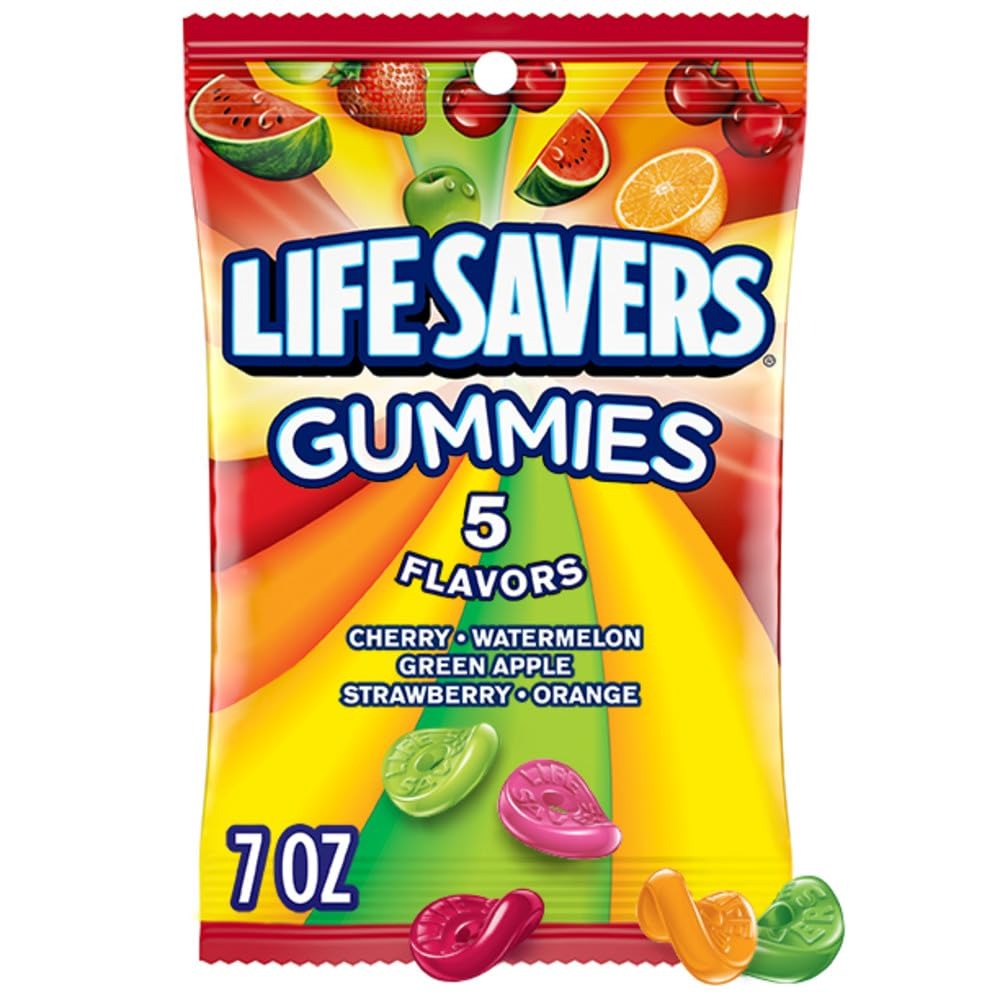
Item Name: LIFE SAVERS Gummy Candy, 5 Flavors, 7 oz Bag
Bullet Point 1: Contains one (1) 7-ounce package of assorted fruit flavored LIFE SAVERS Gummies
Bullet Point 2: Get ready for a hole-lot of fun with our LIFE SAVERS Gummies Candy featuring the delicious flavors of cherry, watermelon, green apple, strawberry, and orange
Bullet Point 3: Brighten up your candy buffets, and favor bags with LIFE SAVERS Gummies chewy fruit candy
Bullet Point 4: LIFE SAVERS Gummies are the perfect pick me up for that midday slump at the office!
Bullet Point 5: Before you press play at your next family movie night, be sure to stop by the pantry to pick up this classic fruit gummy treat!
Value: 7.0
Unit: Ounce

Price: 3.39